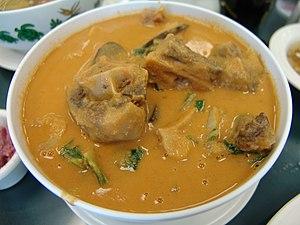
La queue de bœuf est le nom culinaire de la queue du bovin.